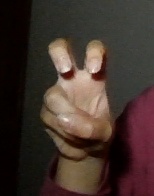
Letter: toot